Lauren Bacall

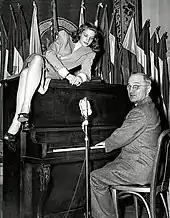
20-year-old Bacall lounges on top of the piano while Vice President Harry S. Truman plays for servicemen at the National Press Club Canteen in Washington, D.C. (February 10, 1945)

After meeting Bacall in Hollywood, Hawks immediately signed her to a seven-year contract with a weekly salary of $100 and personally began to manage her career. He changed her first name to Lauren, and she chose Bacall, a variant of her mother's maiden name, as her screen surname. Slim Hawks also took Bacall under her wing, dressing Bacall stylishly and guiding her in matters of elegance, manners and taste. At Hawks's suggestion, Bacall was trained by a voice coach to speak with a lower and deeper voice instead of her normally high-pitched, nasal voice. As part of her training, Bacall was required to shout verses of Shakespeare for hours every day. Her voice was characterized as a "smoky, sexual growl" by most critics and a "throaty purr". Bacall stood , unusually tall for actresses of the era, and a half inch taller than Humphrey Bogart.